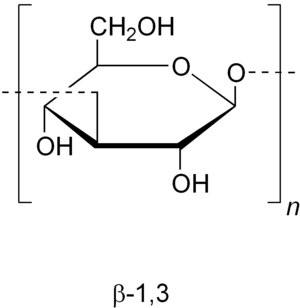
Le zymosane est un complexe de protéines et de glucides extrait de la membrane des cellules de levure contenant notamment du-β-D-glucane, un β-glucane constitué de résidus glucose liés par des liaisons osidiques β-1,3.